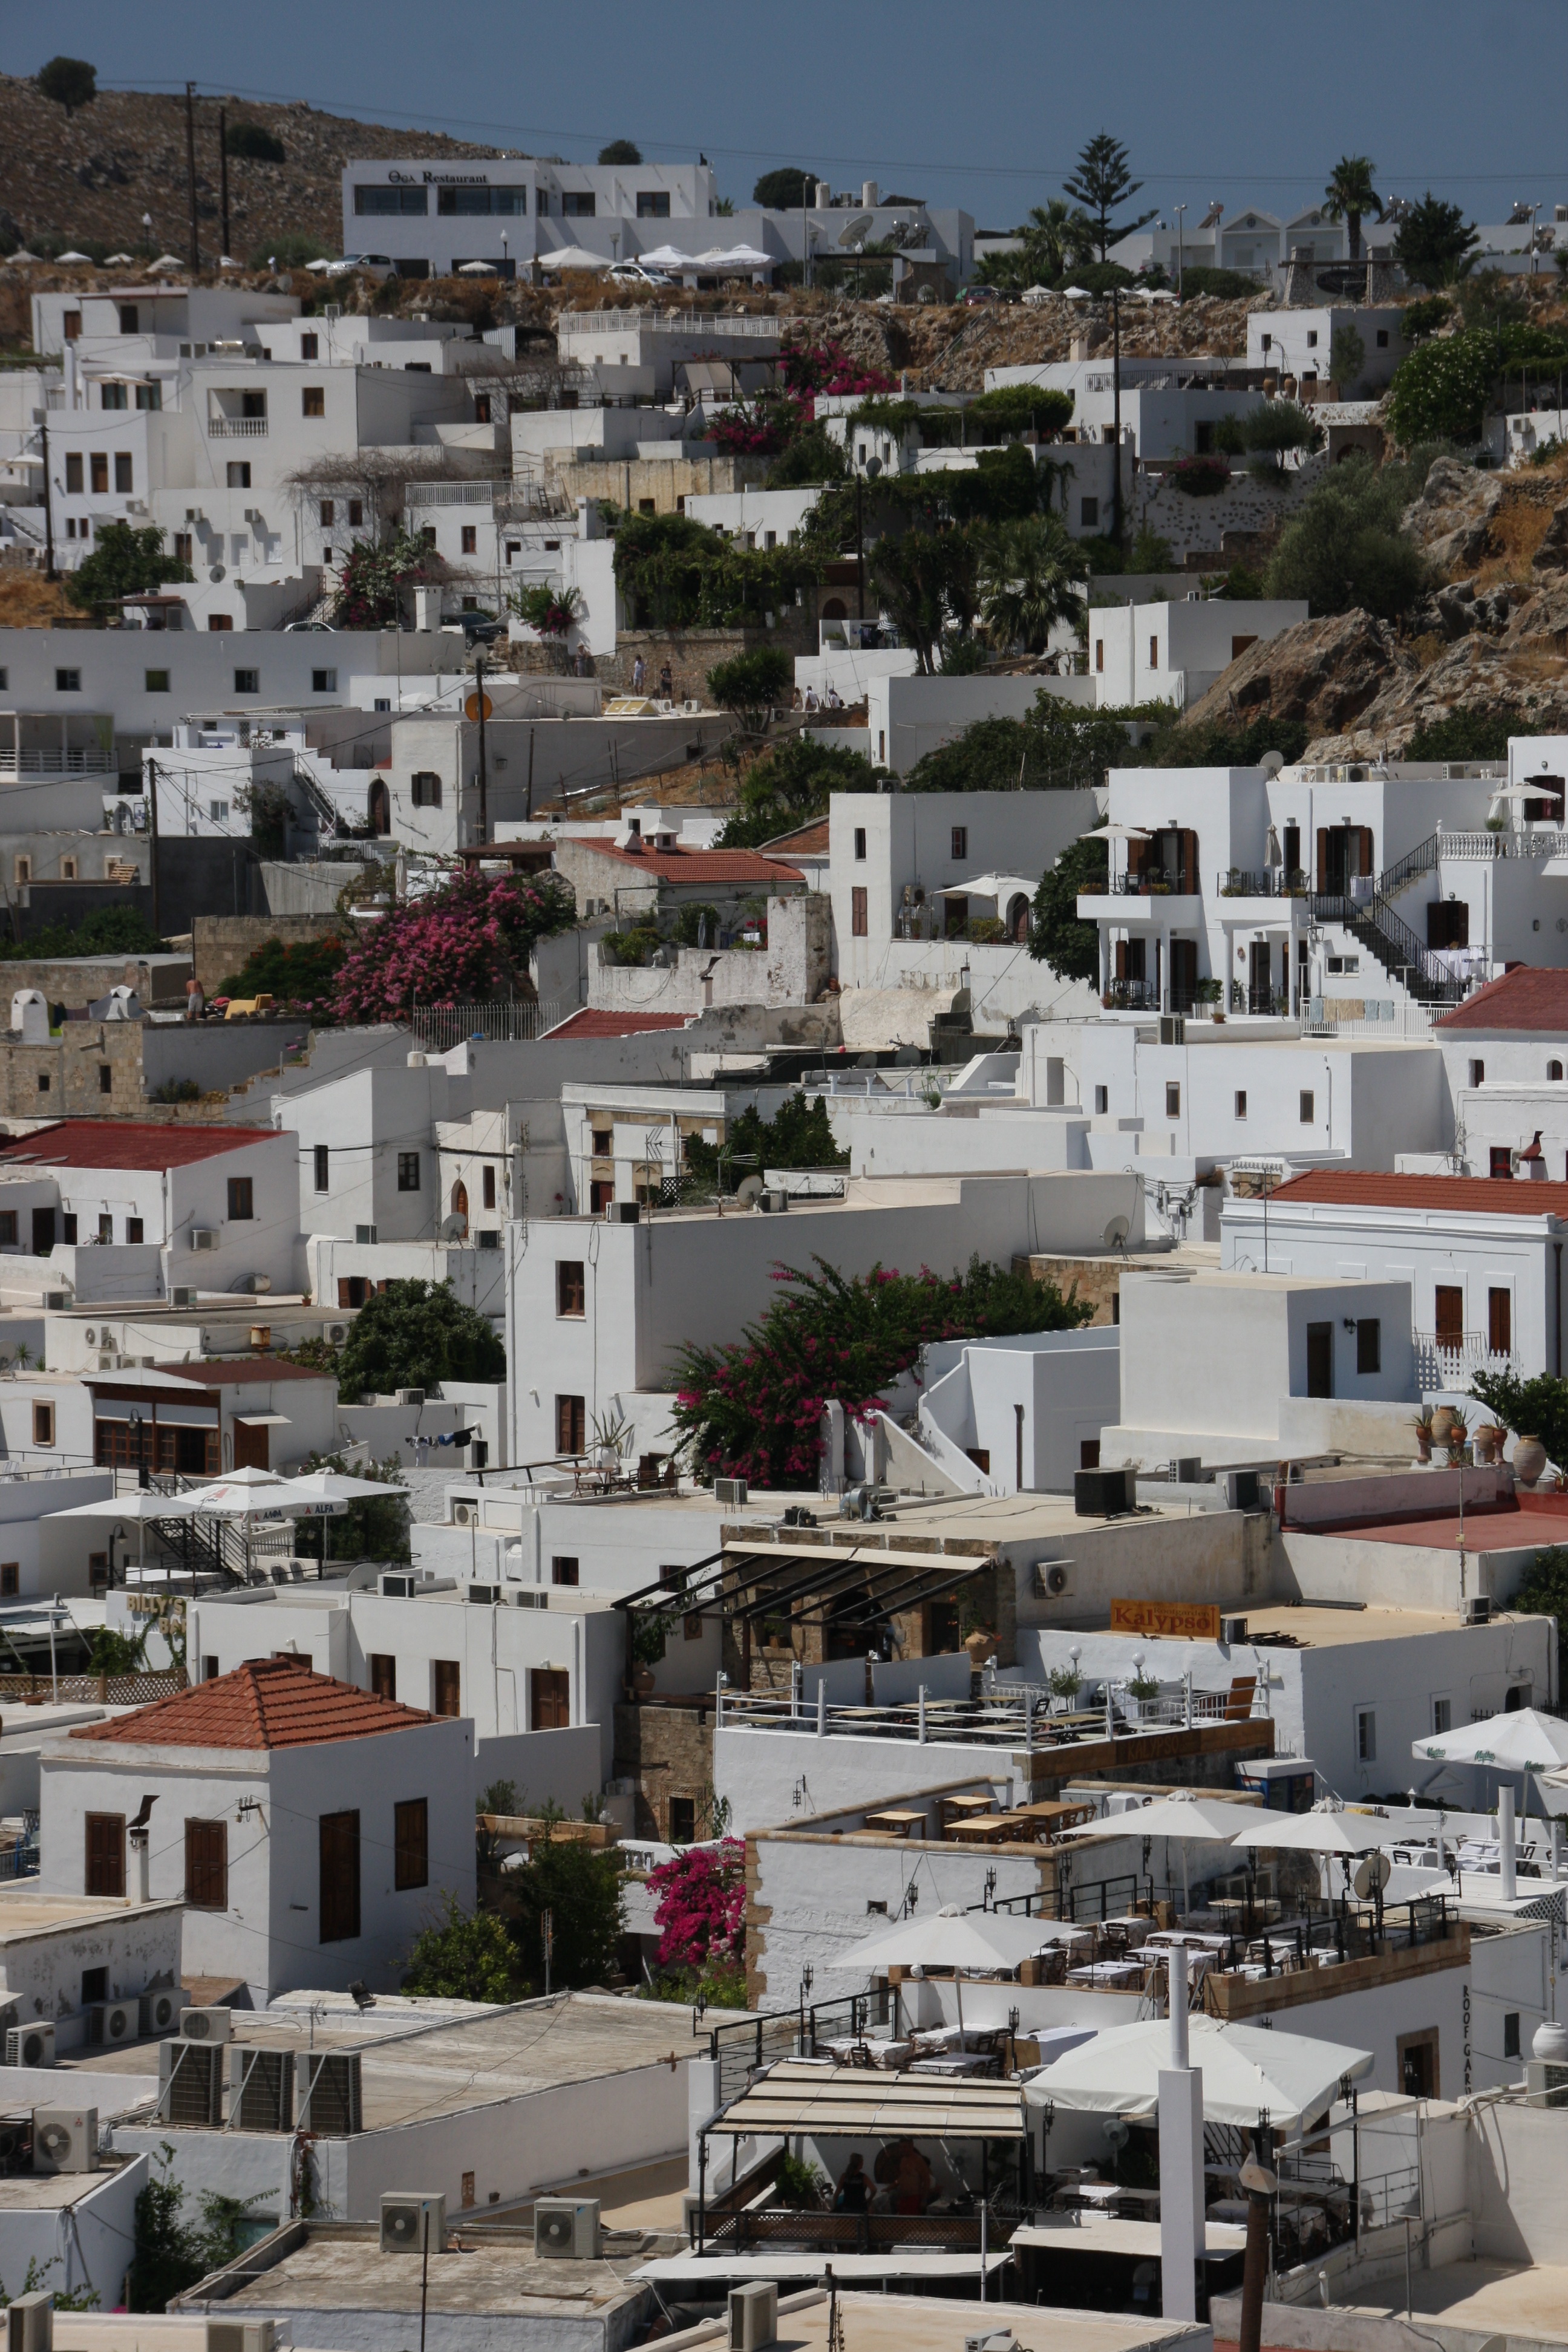
sea, white, town, city, cityscape, downtown, village, suburb, holiday, island, tower block, slum, neighbourhood, rhodes, aerial photography, greek island, urban area, residential area, human settlement